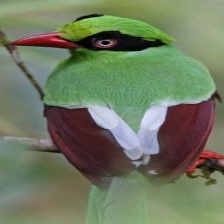
Species: GREEN MAGPIE
Scientific name: CISSA CHINENSIS
ImageNet parent category: magpie